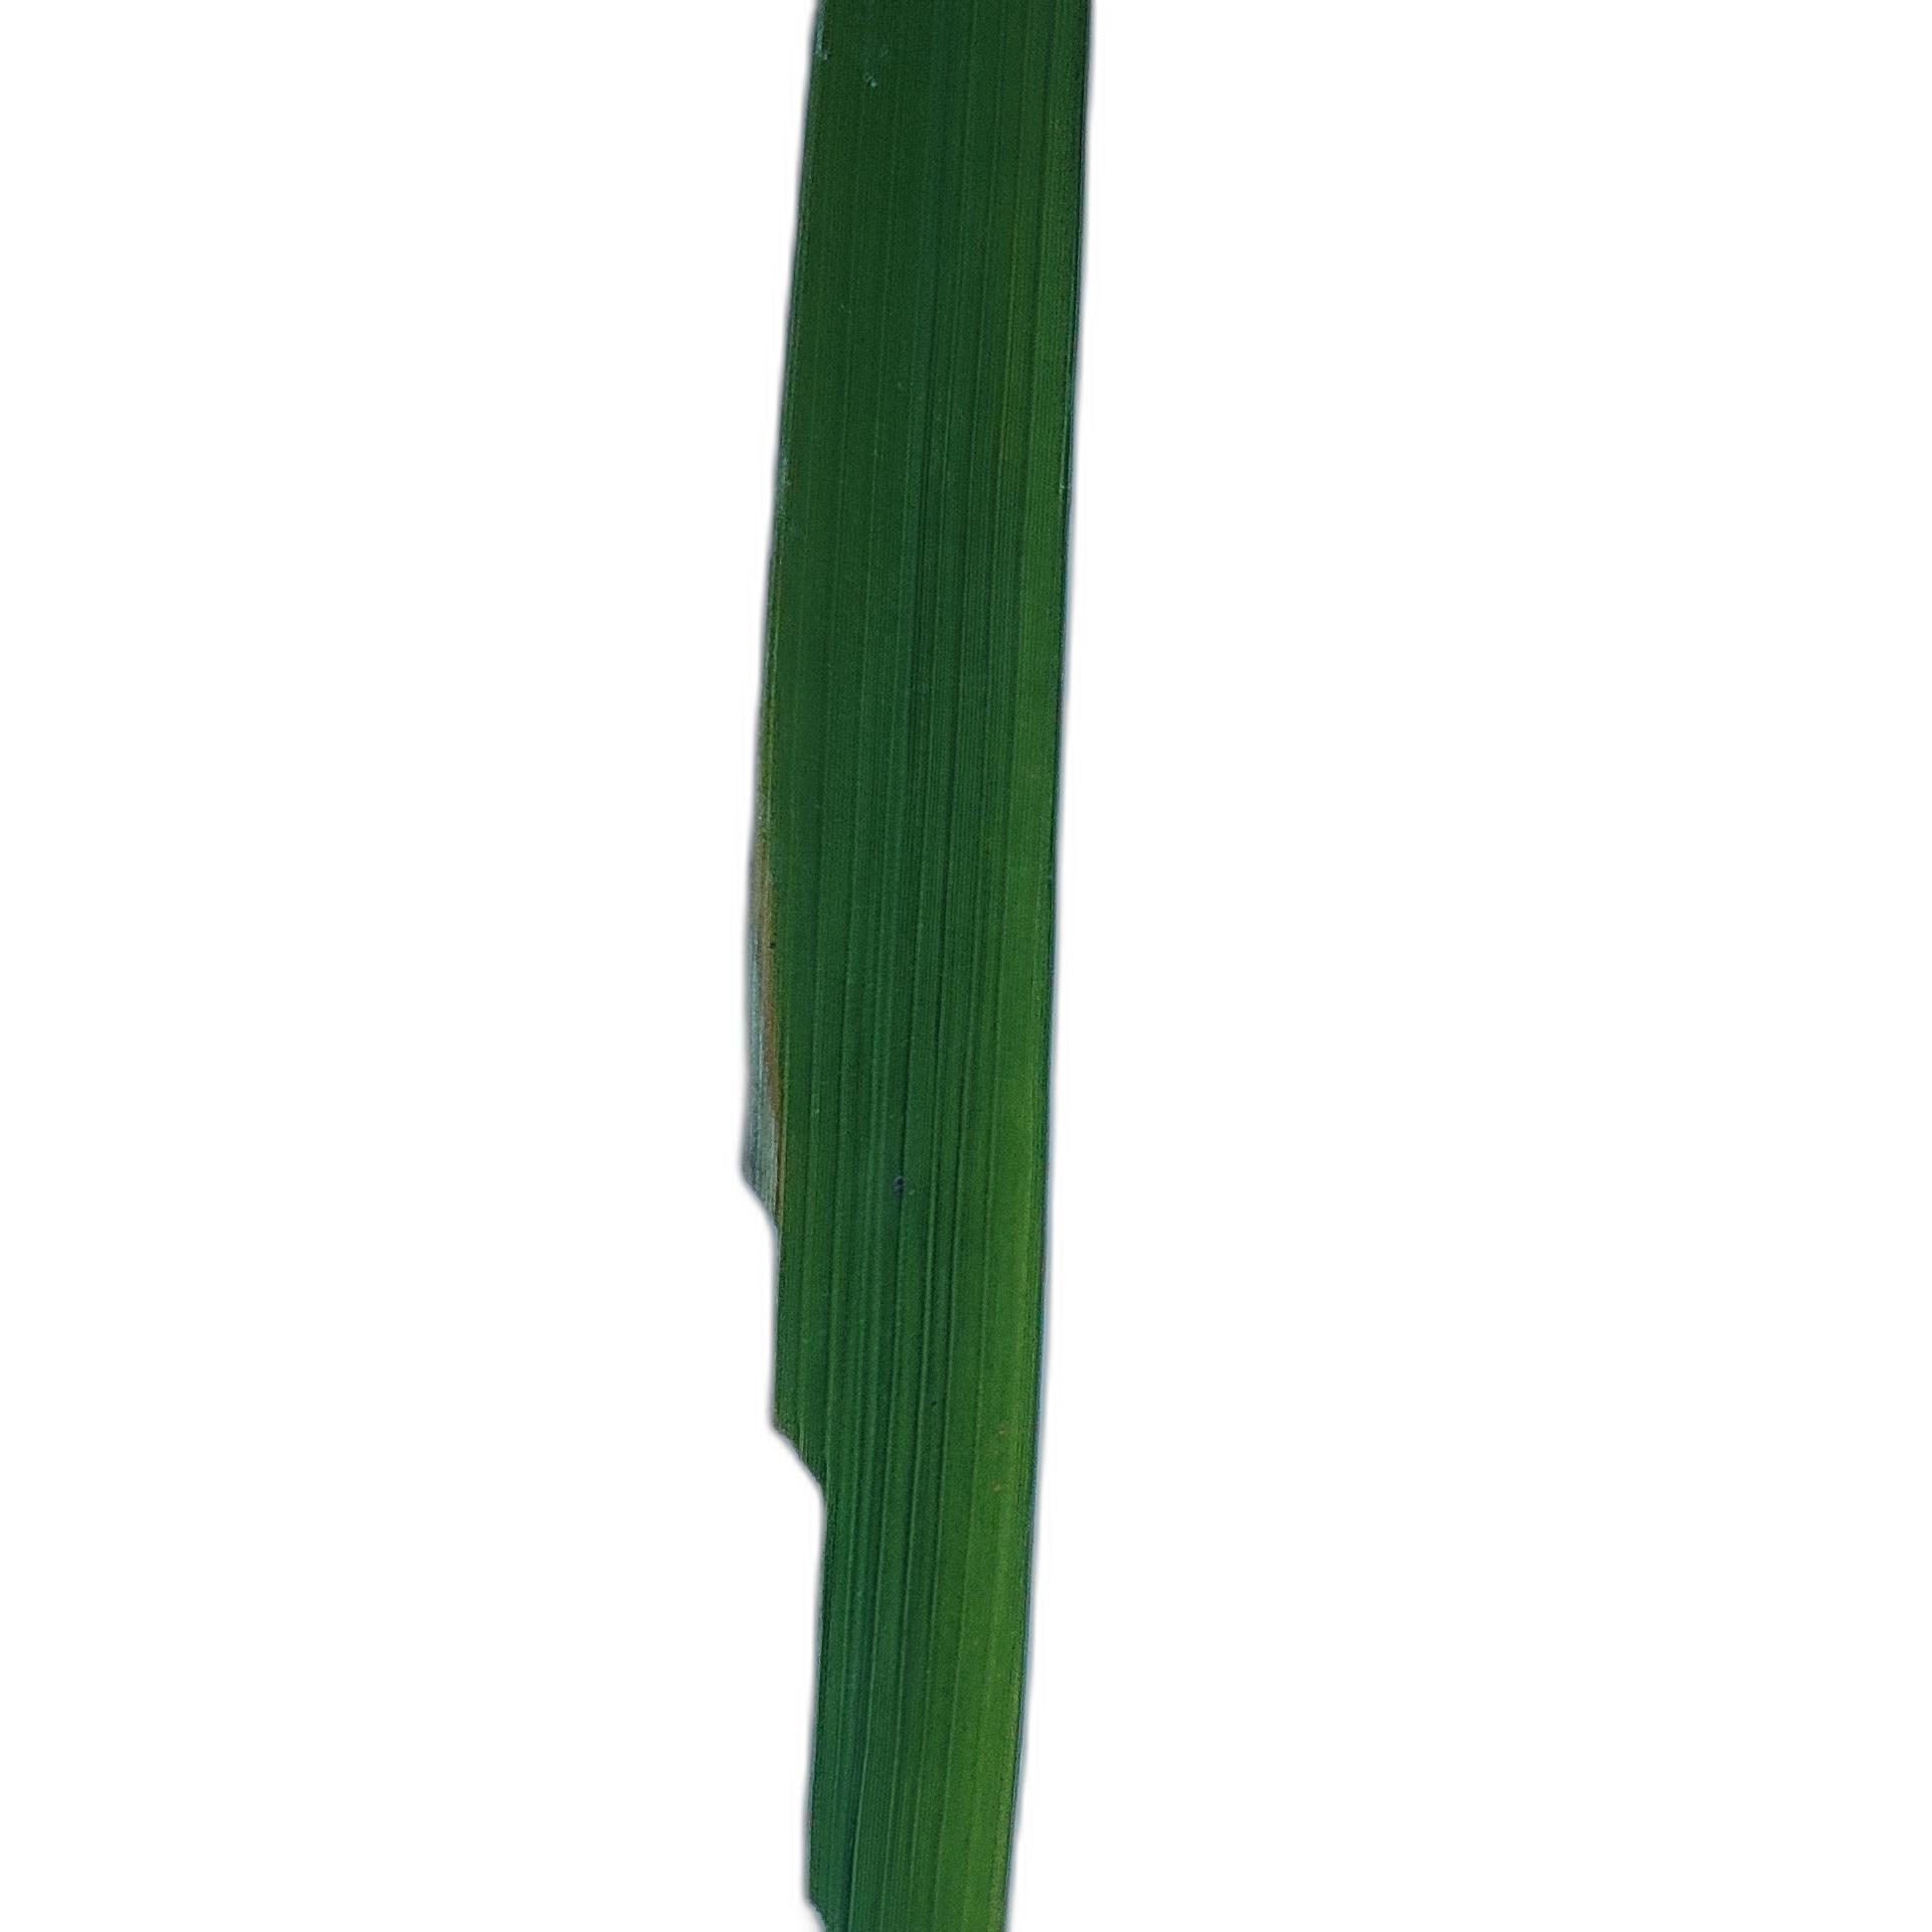
Label: Insect